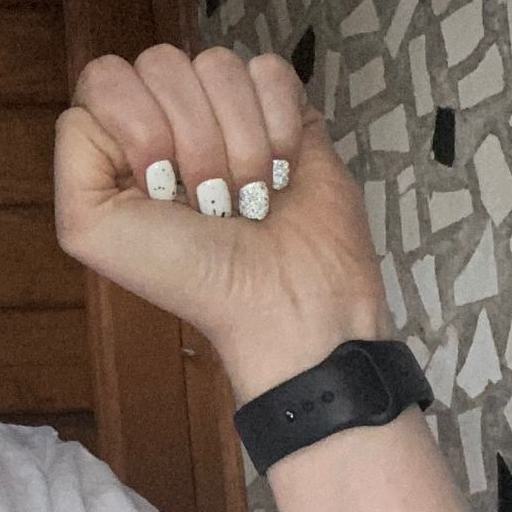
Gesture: fist